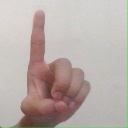
अक्षर: ड